Refugees of Iraq

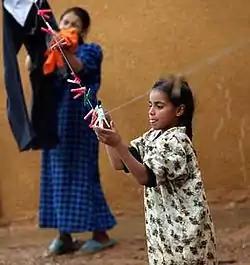
Palestinian Iraqi girl plays with a clothesline

Throughout the 20th century, Iraq witnessed multiple periods of instability and conflict that prompted the creation and flight of many refugees. Earlier examples include the exodus of Iraqi Jews and the flight of Iraqi Kurds. The Iraqi invasion of Iran in 1980 and the ensuing Iran–Iraq War (1980–1988) triggered a deterioration of ties among the country's various ethnic and religious communities, and also exacerbated in violent events like the Ba'athist Arabization campaigns in northern Iraq (1968–2003), which led to the killing and displacement of thousands of minorities. The Iraqi invasion of Kuwait (1990) and the ensuing Gulf War (1990–1991), which ended with Iraq's defeat and the application of United Nations sanctions (1991–2003), also resulted in the creation of many Iraqi refugees. It was not until the beginning of the ongoing Iraqi conflict, however, that sustained waves of Iraqi refugees would be created, numbering in the millions: the 2003 invasion of Iraq and the ensuing Iraq War (2003–2011) killed and displaced hundreds of thousands of Iraqis, both internally and externally, and the later War in Iraq (2003–2017) forced even more people to flee from the country. Many Iraqi refugees established themselves in urban areas of other countries rather than in refugee camps.